Naraha, Fukushima

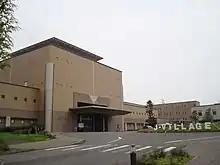
J-Village Center House

Naraha is listed among several neighbouring towns as a ‘special zone for reconstruction and revitalisation’; as repair works are underway, several key milestones were met in the years following the evacuation order being lifted. In April 2018, the town's Elementary and Junior High schools were reopened, while in July, J-Village was fully repaired and opened to the public.